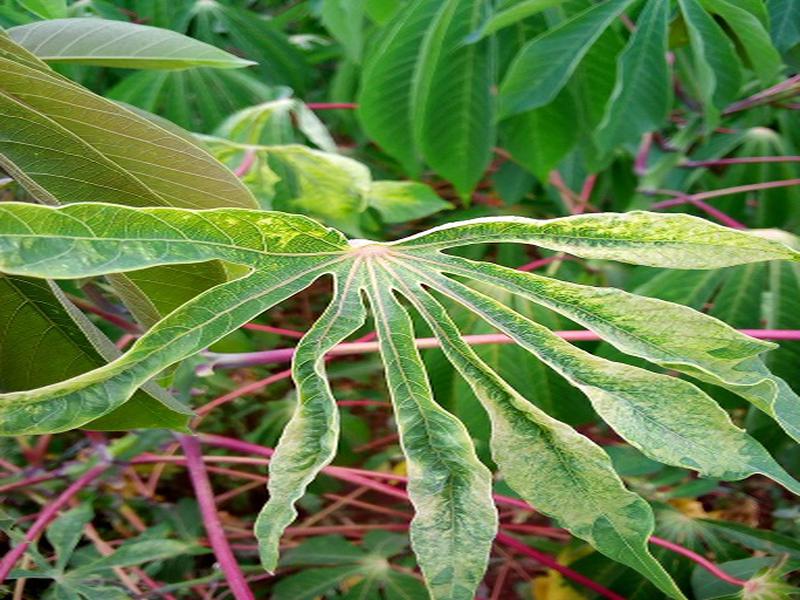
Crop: cassava
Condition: mosaic_disease